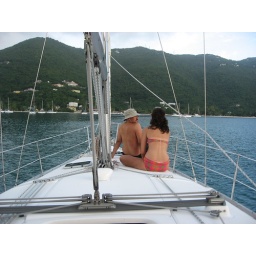
Frank and Amy watching our boat sail in Cane Garden